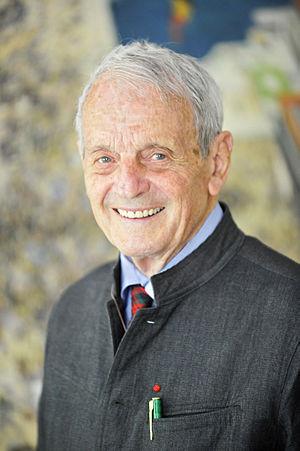
Pierre Fauchon, né le 13 juillet 1929 à Avranches et mort le 25 juillet 2016, est un homme politique français, ancien sénateur et ancien membre du Conseil supérieur de la magistrature.